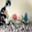
Label: cat